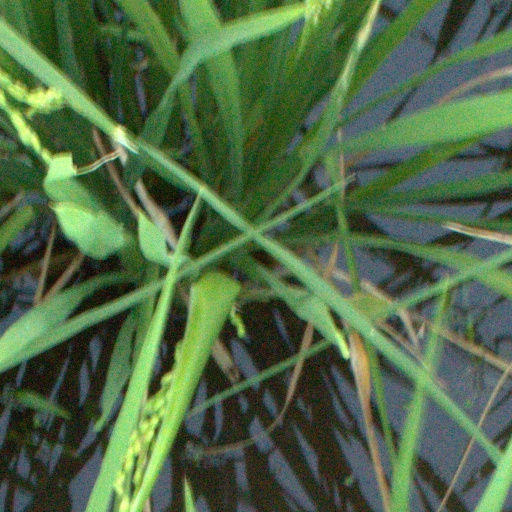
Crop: rice